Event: Nepal Earthquake
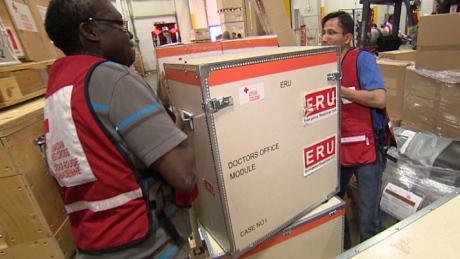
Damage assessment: no_damage